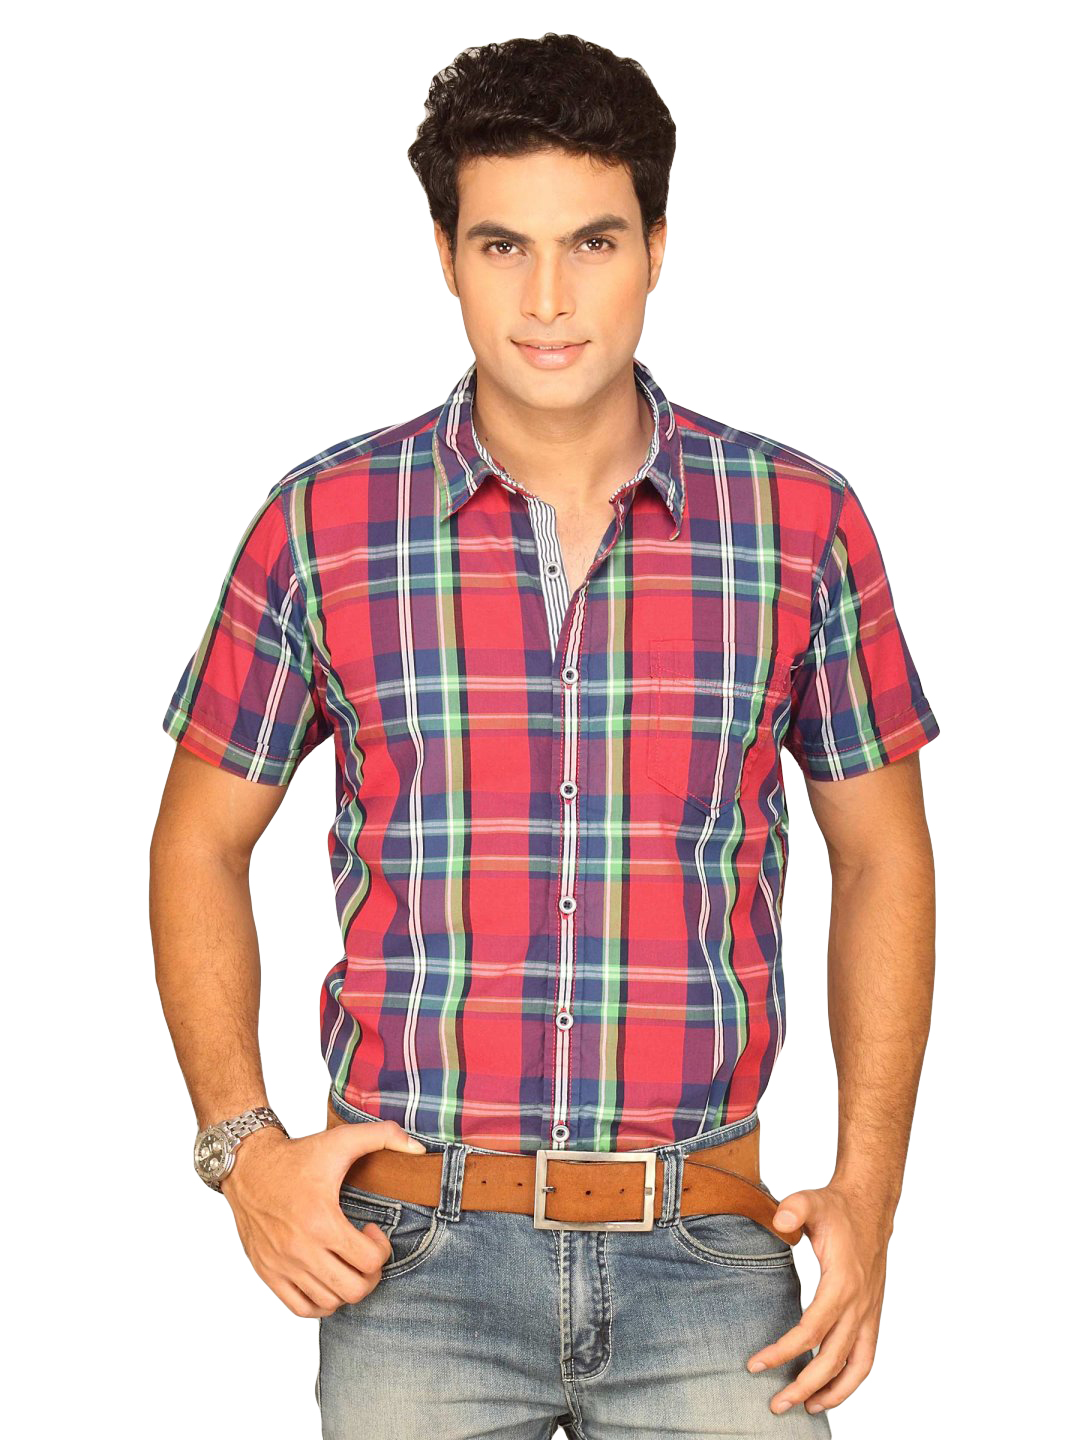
Highlander Men Red Black Checked Shirts
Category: Apparel / Topwear / Shirts
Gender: Men
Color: Red
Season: Summer 2011
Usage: Casual